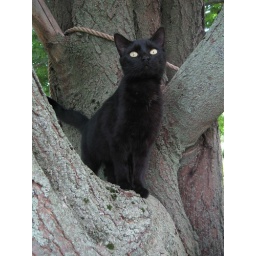
Skor the barn cat in our maple tree